Galashians

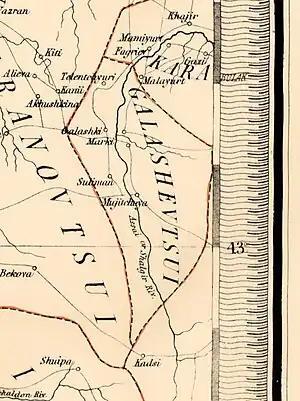
"Galashevtsui" on a map in 1855.

The Galashian society formed in the second half of 18th century from the mountain Ingush that settled in lowlands between Assa and Fortanga rivers. The Orstkhoy and Ghalghai (Tsorin and Khamkhin) societies played the greatest role in the formation of the Galashian society. The settlements of the Galashians are first recorded on the map of 1768, where they are marked as "Galachi" at the confluence of the Assa river into the Sunzha river.